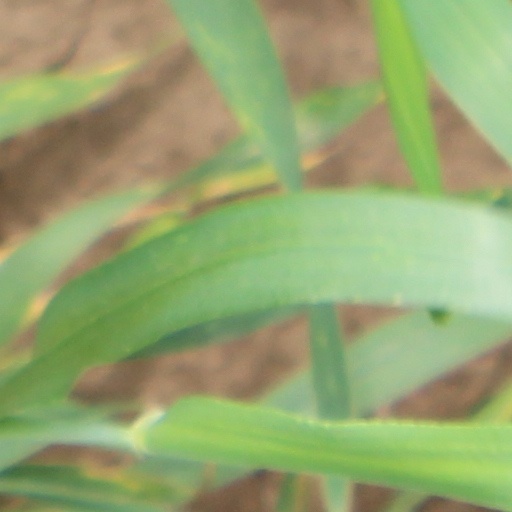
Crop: wheat